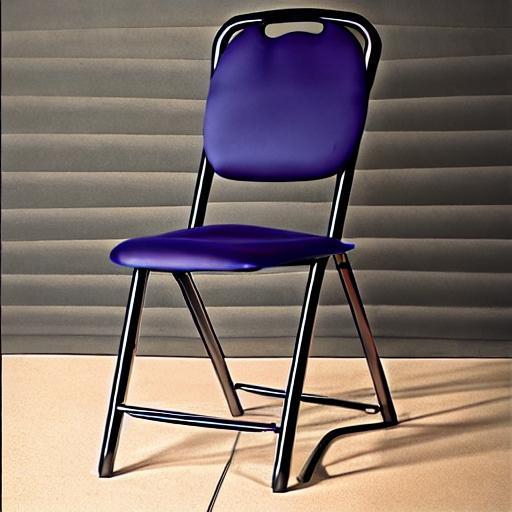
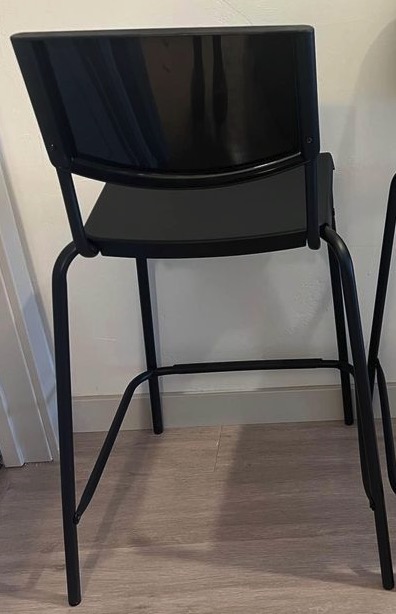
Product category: stool
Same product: no